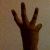
The image shows a hand gesture representing the number 6 in Indian Sign Language.